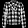
Label: Shirt